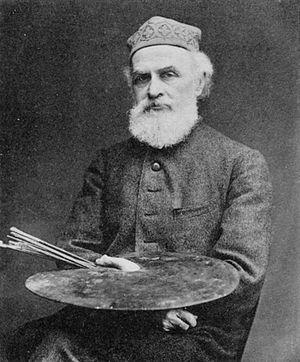
Hermann Wislicenus est un peintre allemand.